History of American football

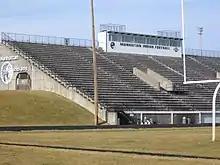
High school football stadium in Manhattan, Kansas

In its early years the league was little more than a formal agreement between teams to play each other and to declare a champion at season's end. Teams were still permitted to play non-league members. The 1920 season saw several teams drop out and fail to play through their schedule. Only four teams: Akron, Buffalo, Canton, and Decatur, finished the schedule. Akron claimed the first league champion, with the only undefeated record among the remaining teams.